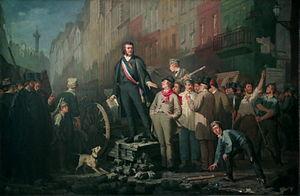
Cette page concerne l'année 1851 du calendrier grégorien.
Le 12ᵉ arrondissement de Paris est l'un des vingt arrondissements de Paris, la capitale française.
Jean-Baptiste Alphonse Victor Baudin, dit Alphonse Baudin, né le 23 octobre 1811 à Nantua, et mort le 3 décembre 1851 à Paris, est un médecin et homme politique français.
La rue du Faubourg-Saint-Antoine constitue aujourd'hui la limite entre le 11ᵉ et le 12ᵉ arrondissement de Paris.
La Deuxième République, ou Seconde République, est le régime républicain de la France du 24 février 1848, date de la proclamation provisoire de la République à Paris, jusqu’à la proclamation de Louis-Napoléon Bonaparte comme empereur le 2 décembre 1852. Elle fait suite à la monarchie de Juillet et est remplacée par le Second Empire, amorcé — jour pour jour l’année précédente — par un coup d’État de Louis-Napoléon Bonaparte. La Deuxième République se distingue des autres régimes politiques de l’histoire de France d’abord par sa brièveté, ensuite parce que c’est le dernier régime à avoir été institué à la suite d’une révolution. C’est enfin le régime qui applique pour la première fois le suffrage universel masculin en France et abolit définitivement l’esclavage dans les colonies françaises. Après une période transitoire où un gouvernement relativement unanime prend des mesures sociales demandées par la frange ouvrière des révolutionnaires, le régime se stabilise et évince les socialistes, puis se dote d’une constitution.